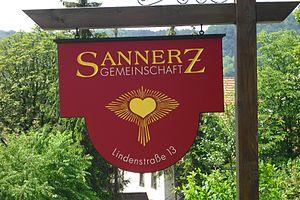
Eberhard Arnold, né le 26 juillet 1883 à Hufen, dans la banlieue de Königsberg, en Prusse-Orientale et mort le 22 novembre 1935 à Darmstadt, est un théologien protestant allemand, fondateur en 1920 d'un mouvement anabaptiste, le Bruderhof, placé sous le modèle de la communauté de biens de l'Église primitive.